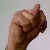
The image shows a hand gesture representing the letter 'N' in Indian Sign Language.